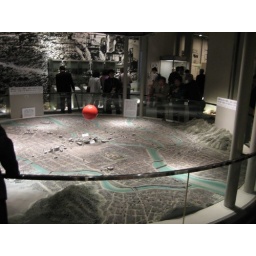
Model of downtown Hiroshima with the bomb hypocenter indicated by the red ball